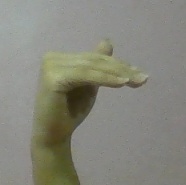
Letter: khaa